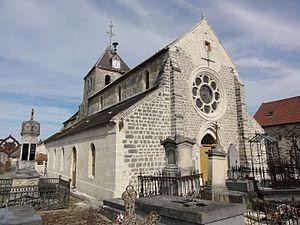
Mauregny-en-Haye (Aisne) église
Mauregny-en-Haye est une commune française située dans le département de l'Aisne, en région Hauts-de-France. C'est un village axonais qui se situe entre Laon et Reims.